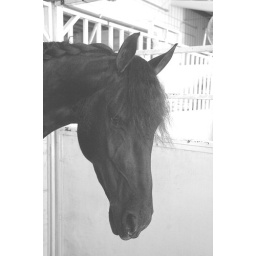
A black Friesian in a white stall.